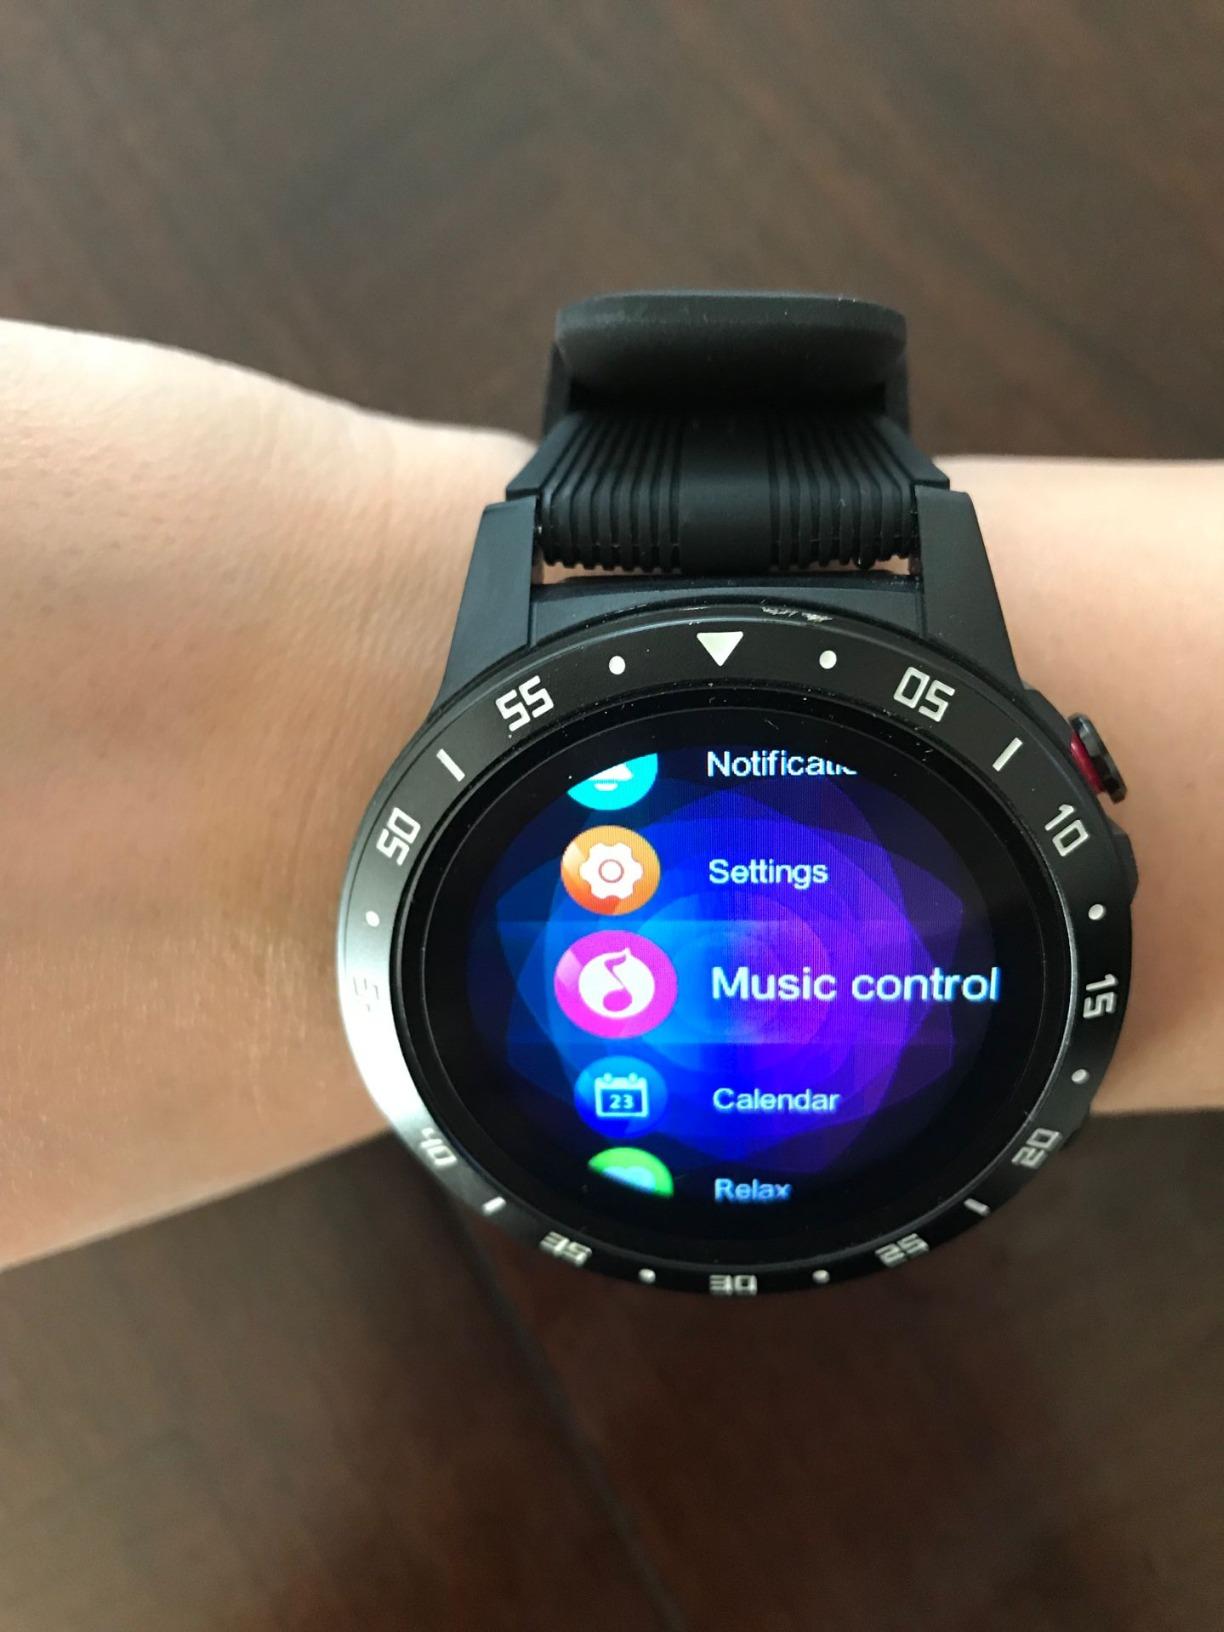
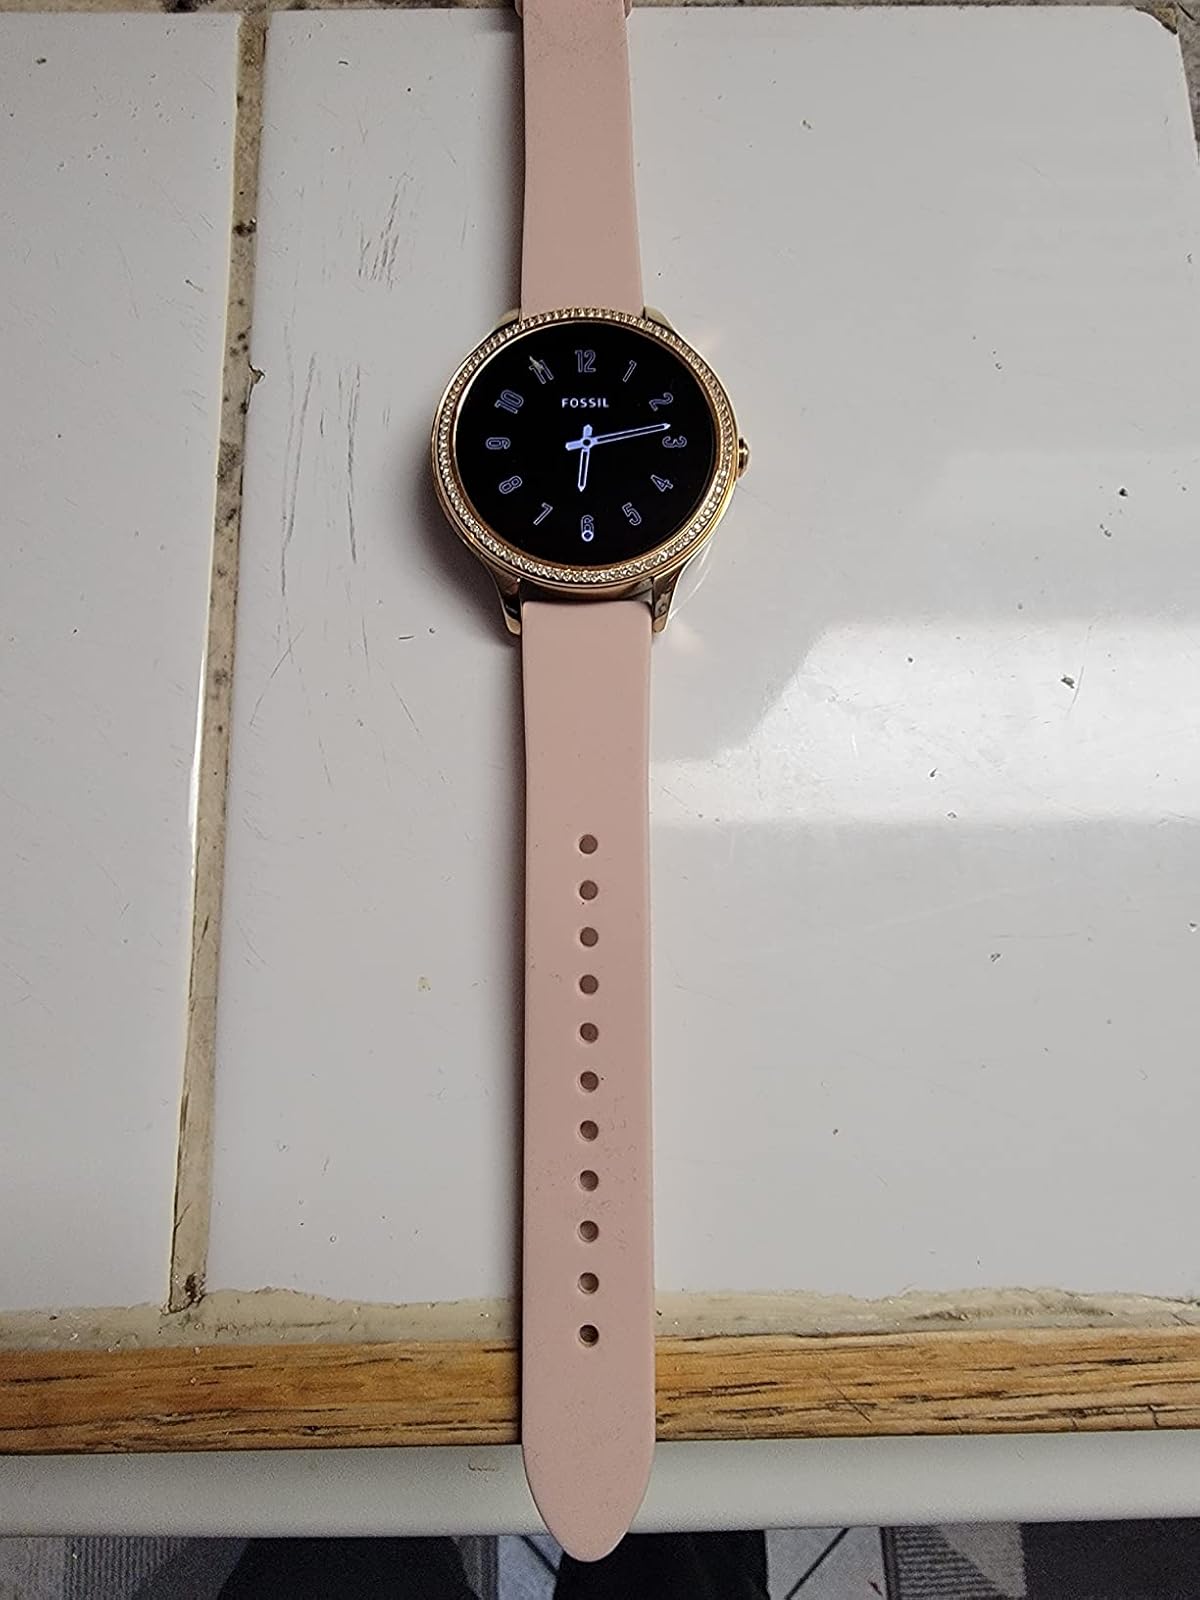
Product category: smartwatch
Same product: no